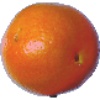
Label: tangelo